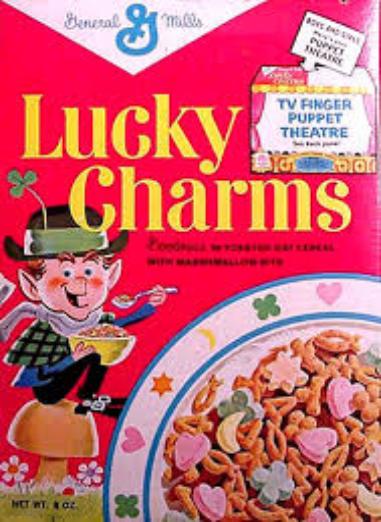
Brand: Lucky Charms
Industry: Food